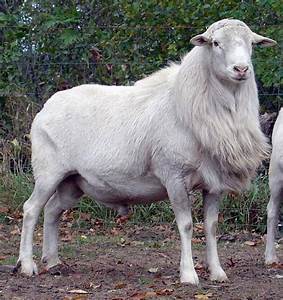
Label: pecora